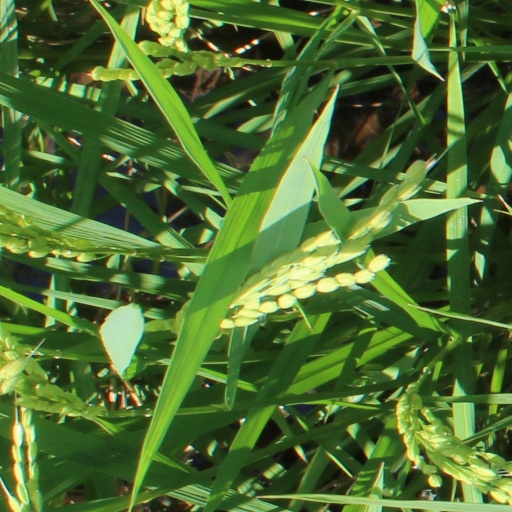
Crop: rice